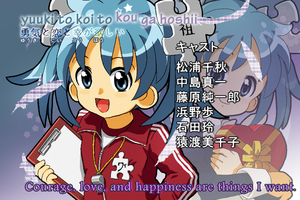
Un fansub ou fan-sub est une copie illégale d'un film, d'une série ou d'une émission télévisuelle, sous-titrée par des fans dans une langue donnée. Les personnes travaillant à la réalisation de fansubs sont appelées fansubbers, subbers, ou tout simplement sous-titreurs ; elles peuvent se regrouper en équipes appelées team.